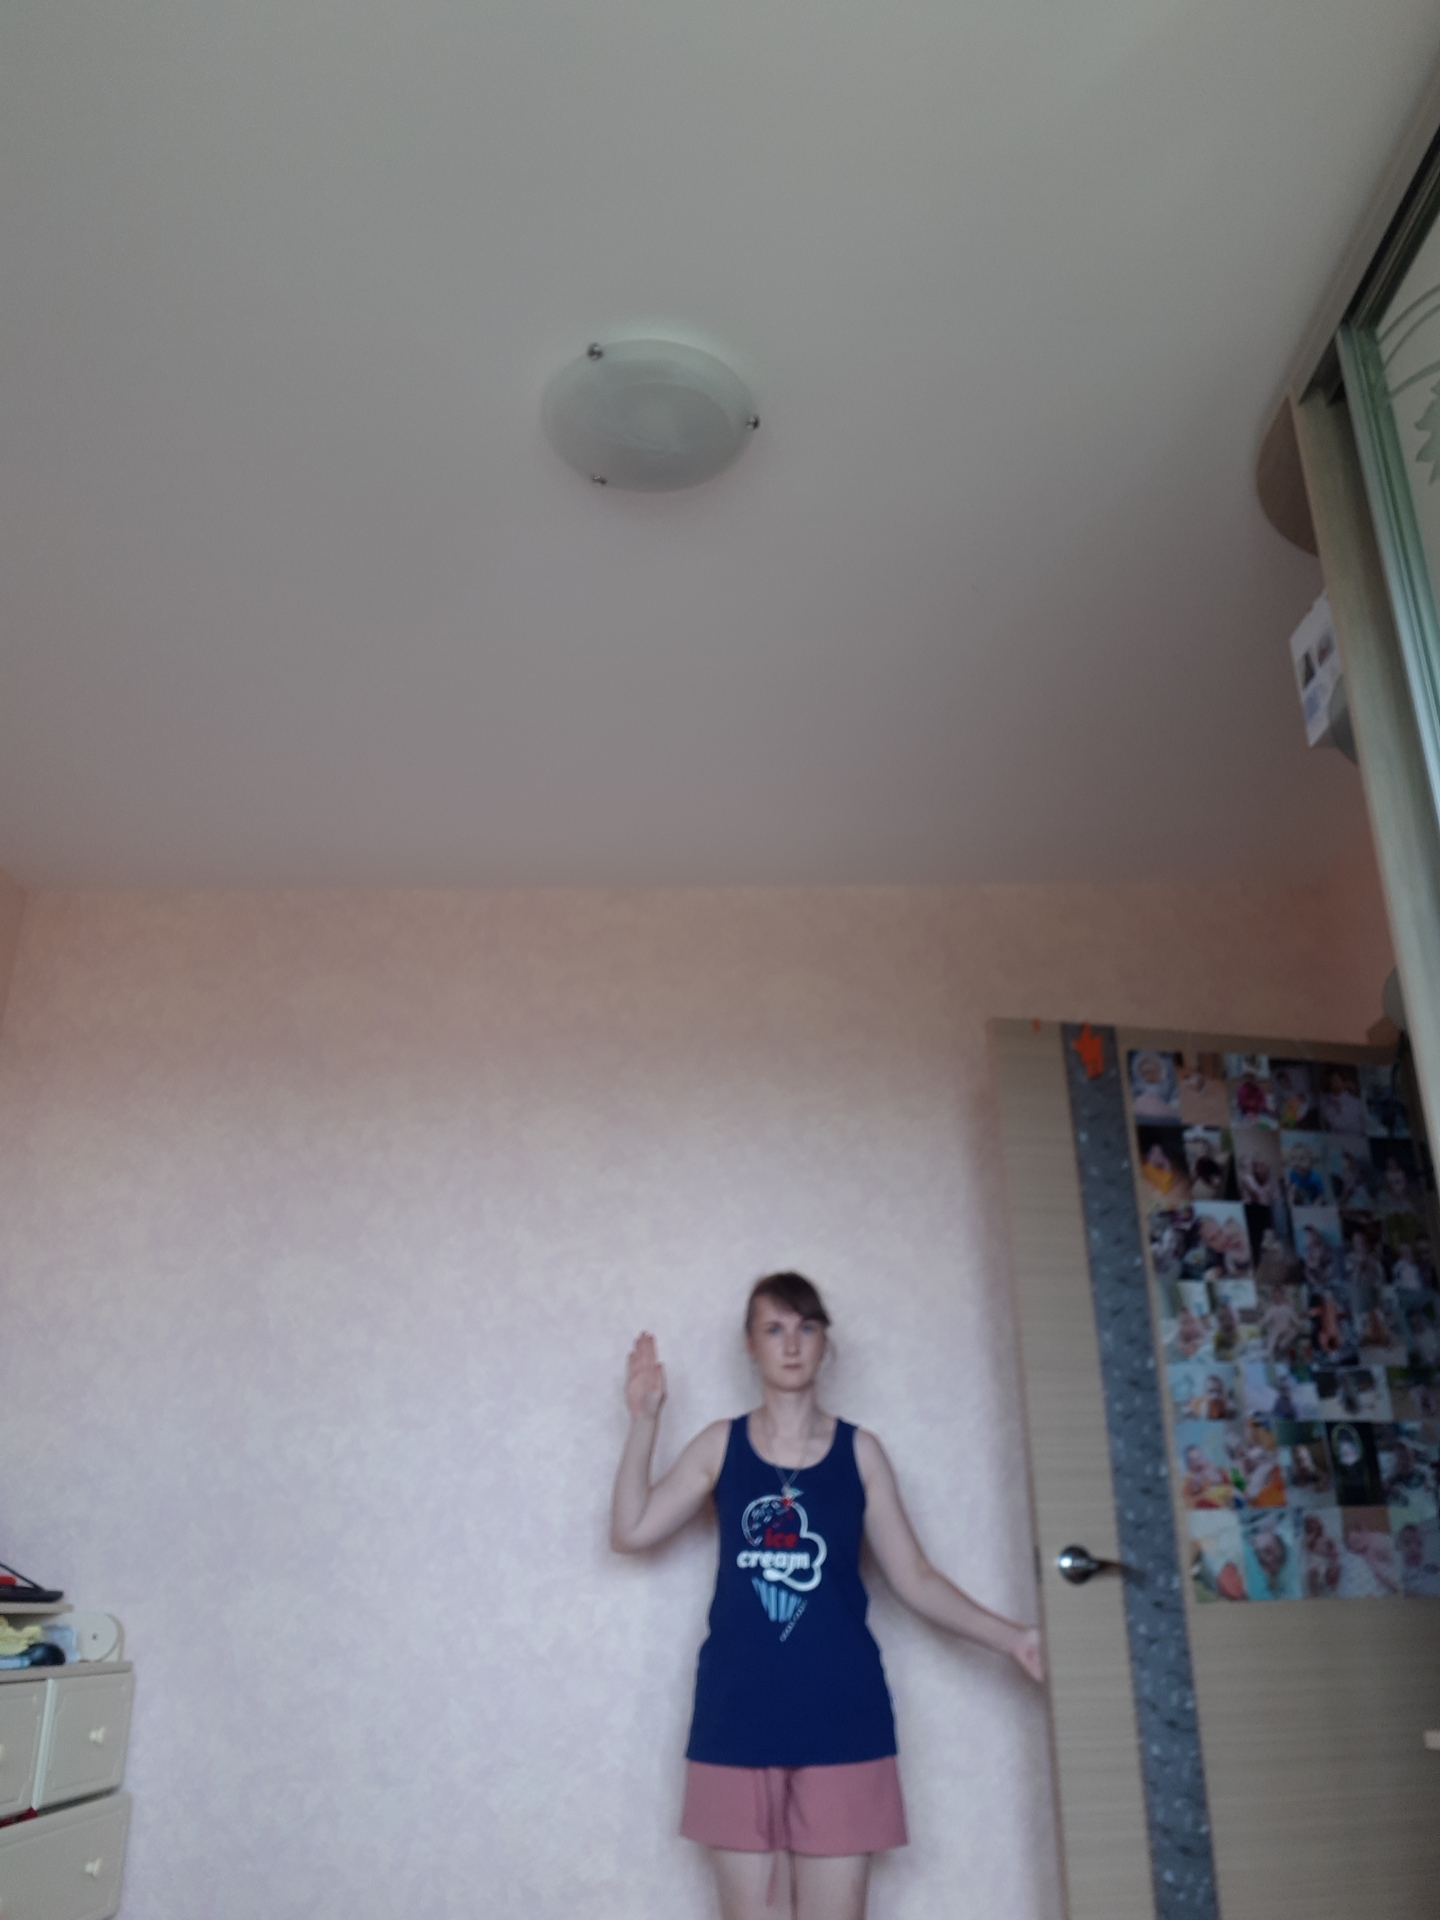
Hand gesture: stop